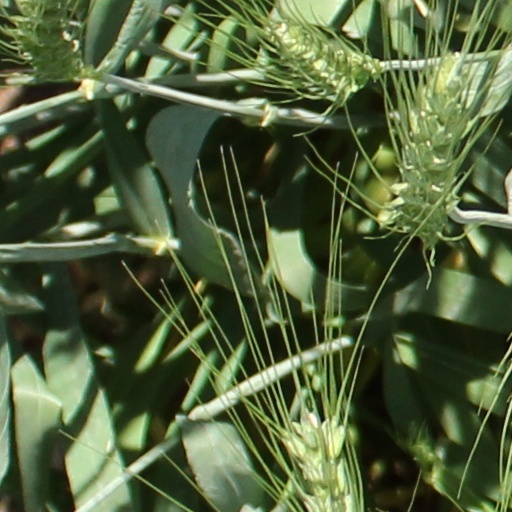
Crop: wheat